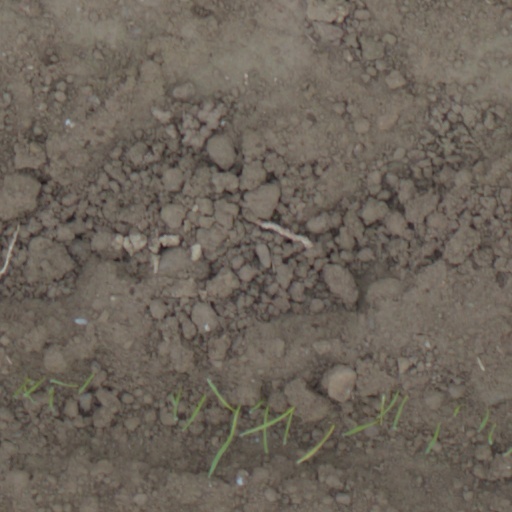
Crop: wheat